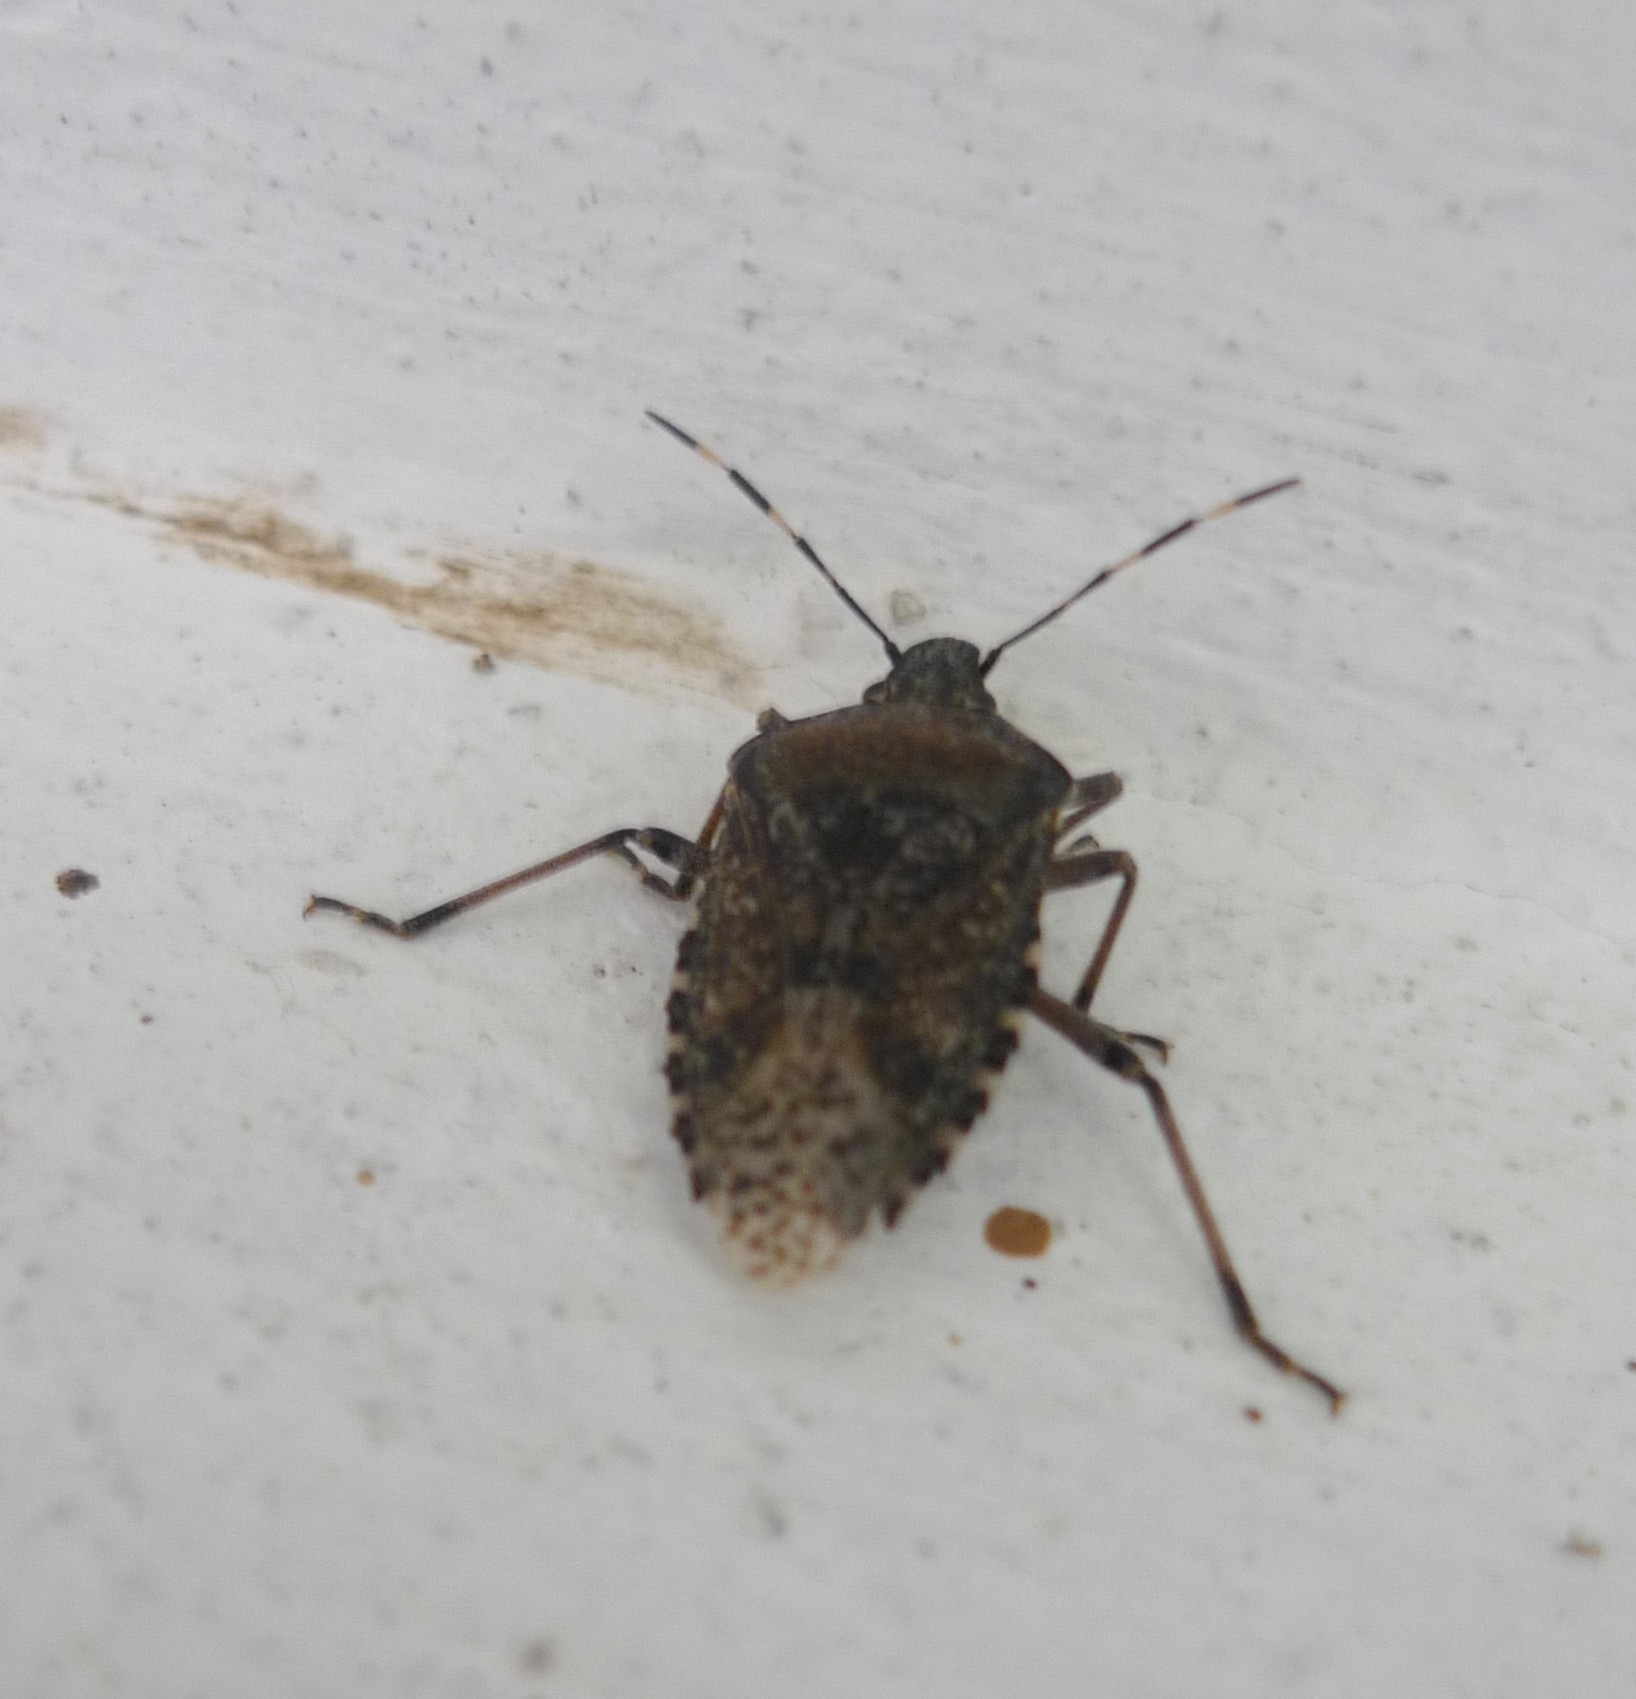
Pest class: stink_bug